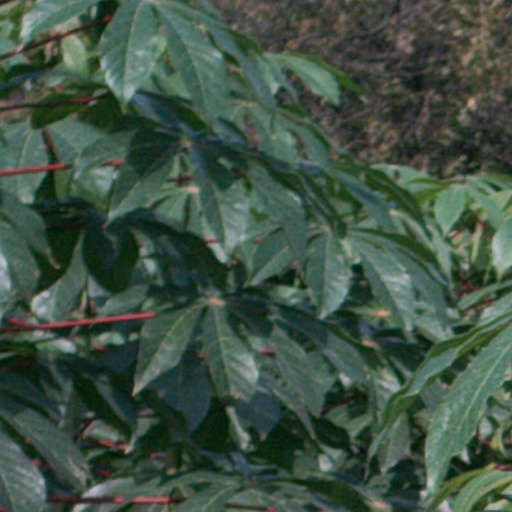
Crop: cassava